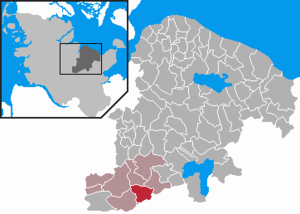
Ruhwinkel
Kort
Ruhwinkel er en by og kommune i det nordlige Tyskland, beliggende i Amt Bokhorst-Wankendorf i den sydvestlige del af Kreis Plön. Kreis Plön ligger i den østlige/centrale del af delstaten Slesvig-Holsten.